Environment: real
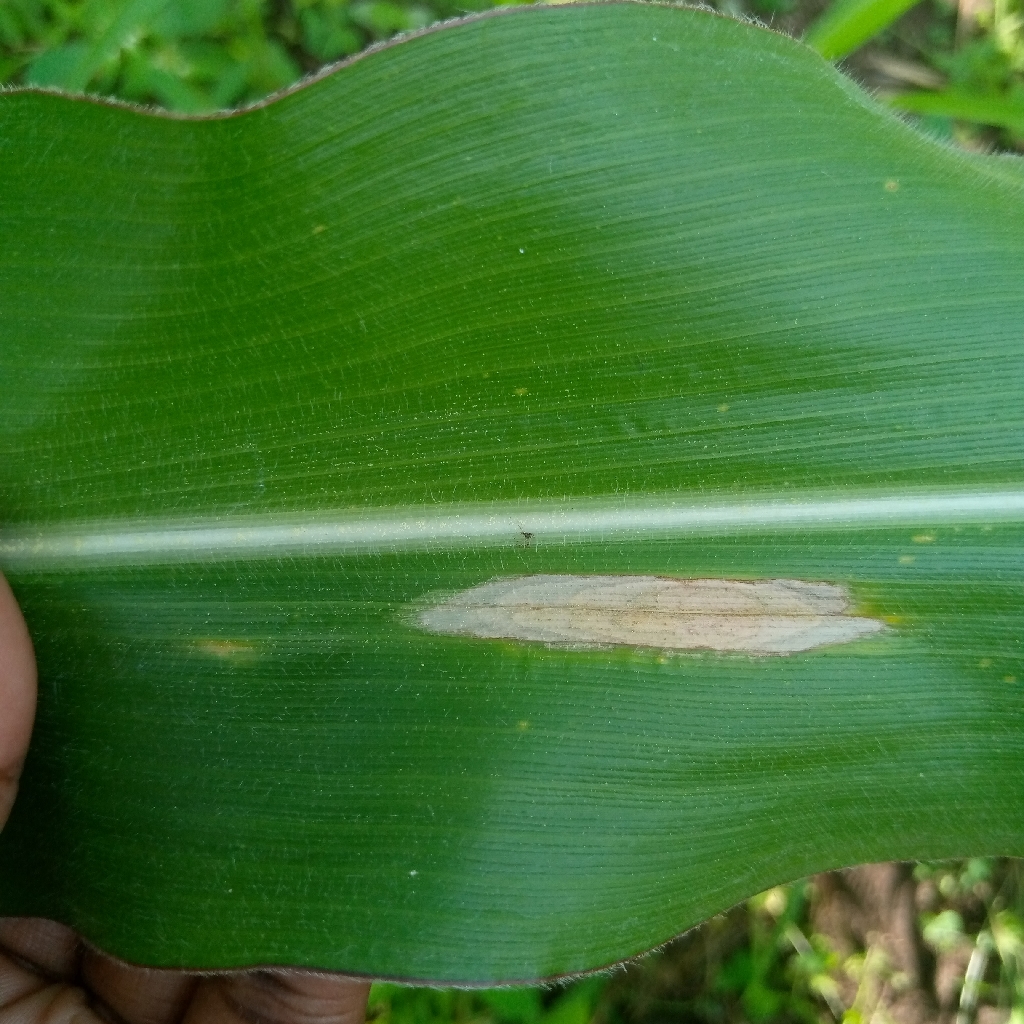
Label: northern_corn_leaf_blight